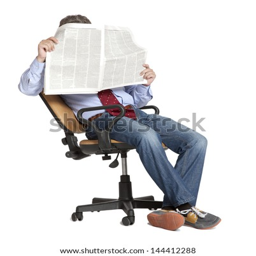
businessman sitting in a chair reading a newspaper